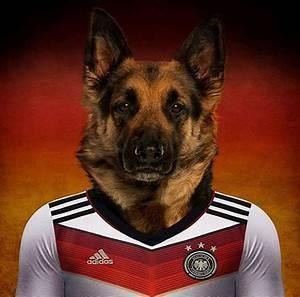
dog